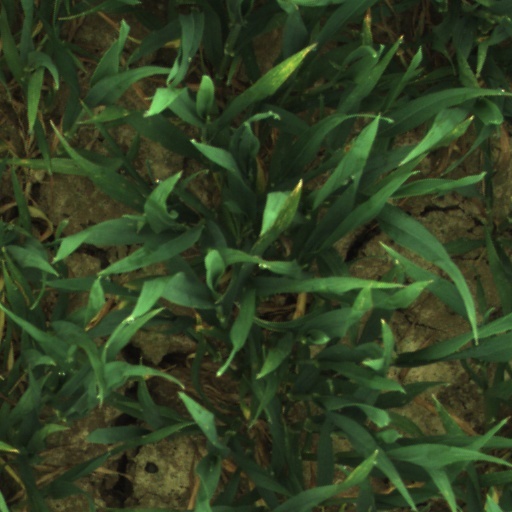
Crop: wheat